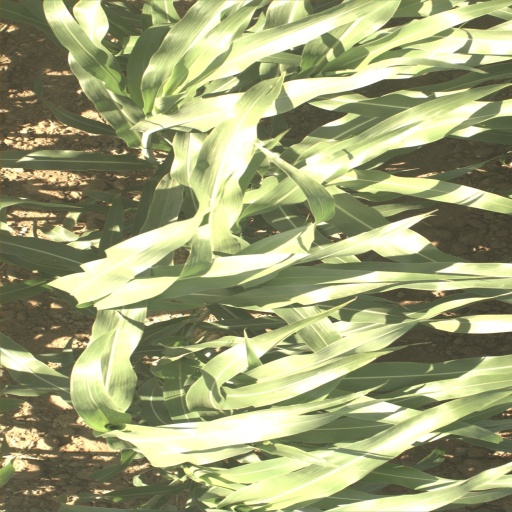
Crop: sorghum